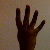
The image shows a hand gesture representing the number 4 in Indian Sign Language.